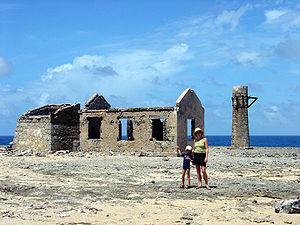
Le phare de Malmok ou Old Malmok est un phare inactif situé sur au nord de la ville de Kralendijk, Territoire néerlandais d'outre-mer des Pays-Bas.